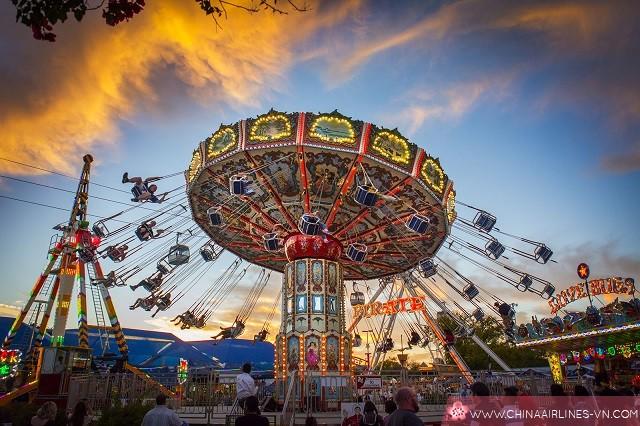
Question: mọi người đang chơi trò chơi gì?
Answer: mọi người đang chơi trò chơi vòng quay